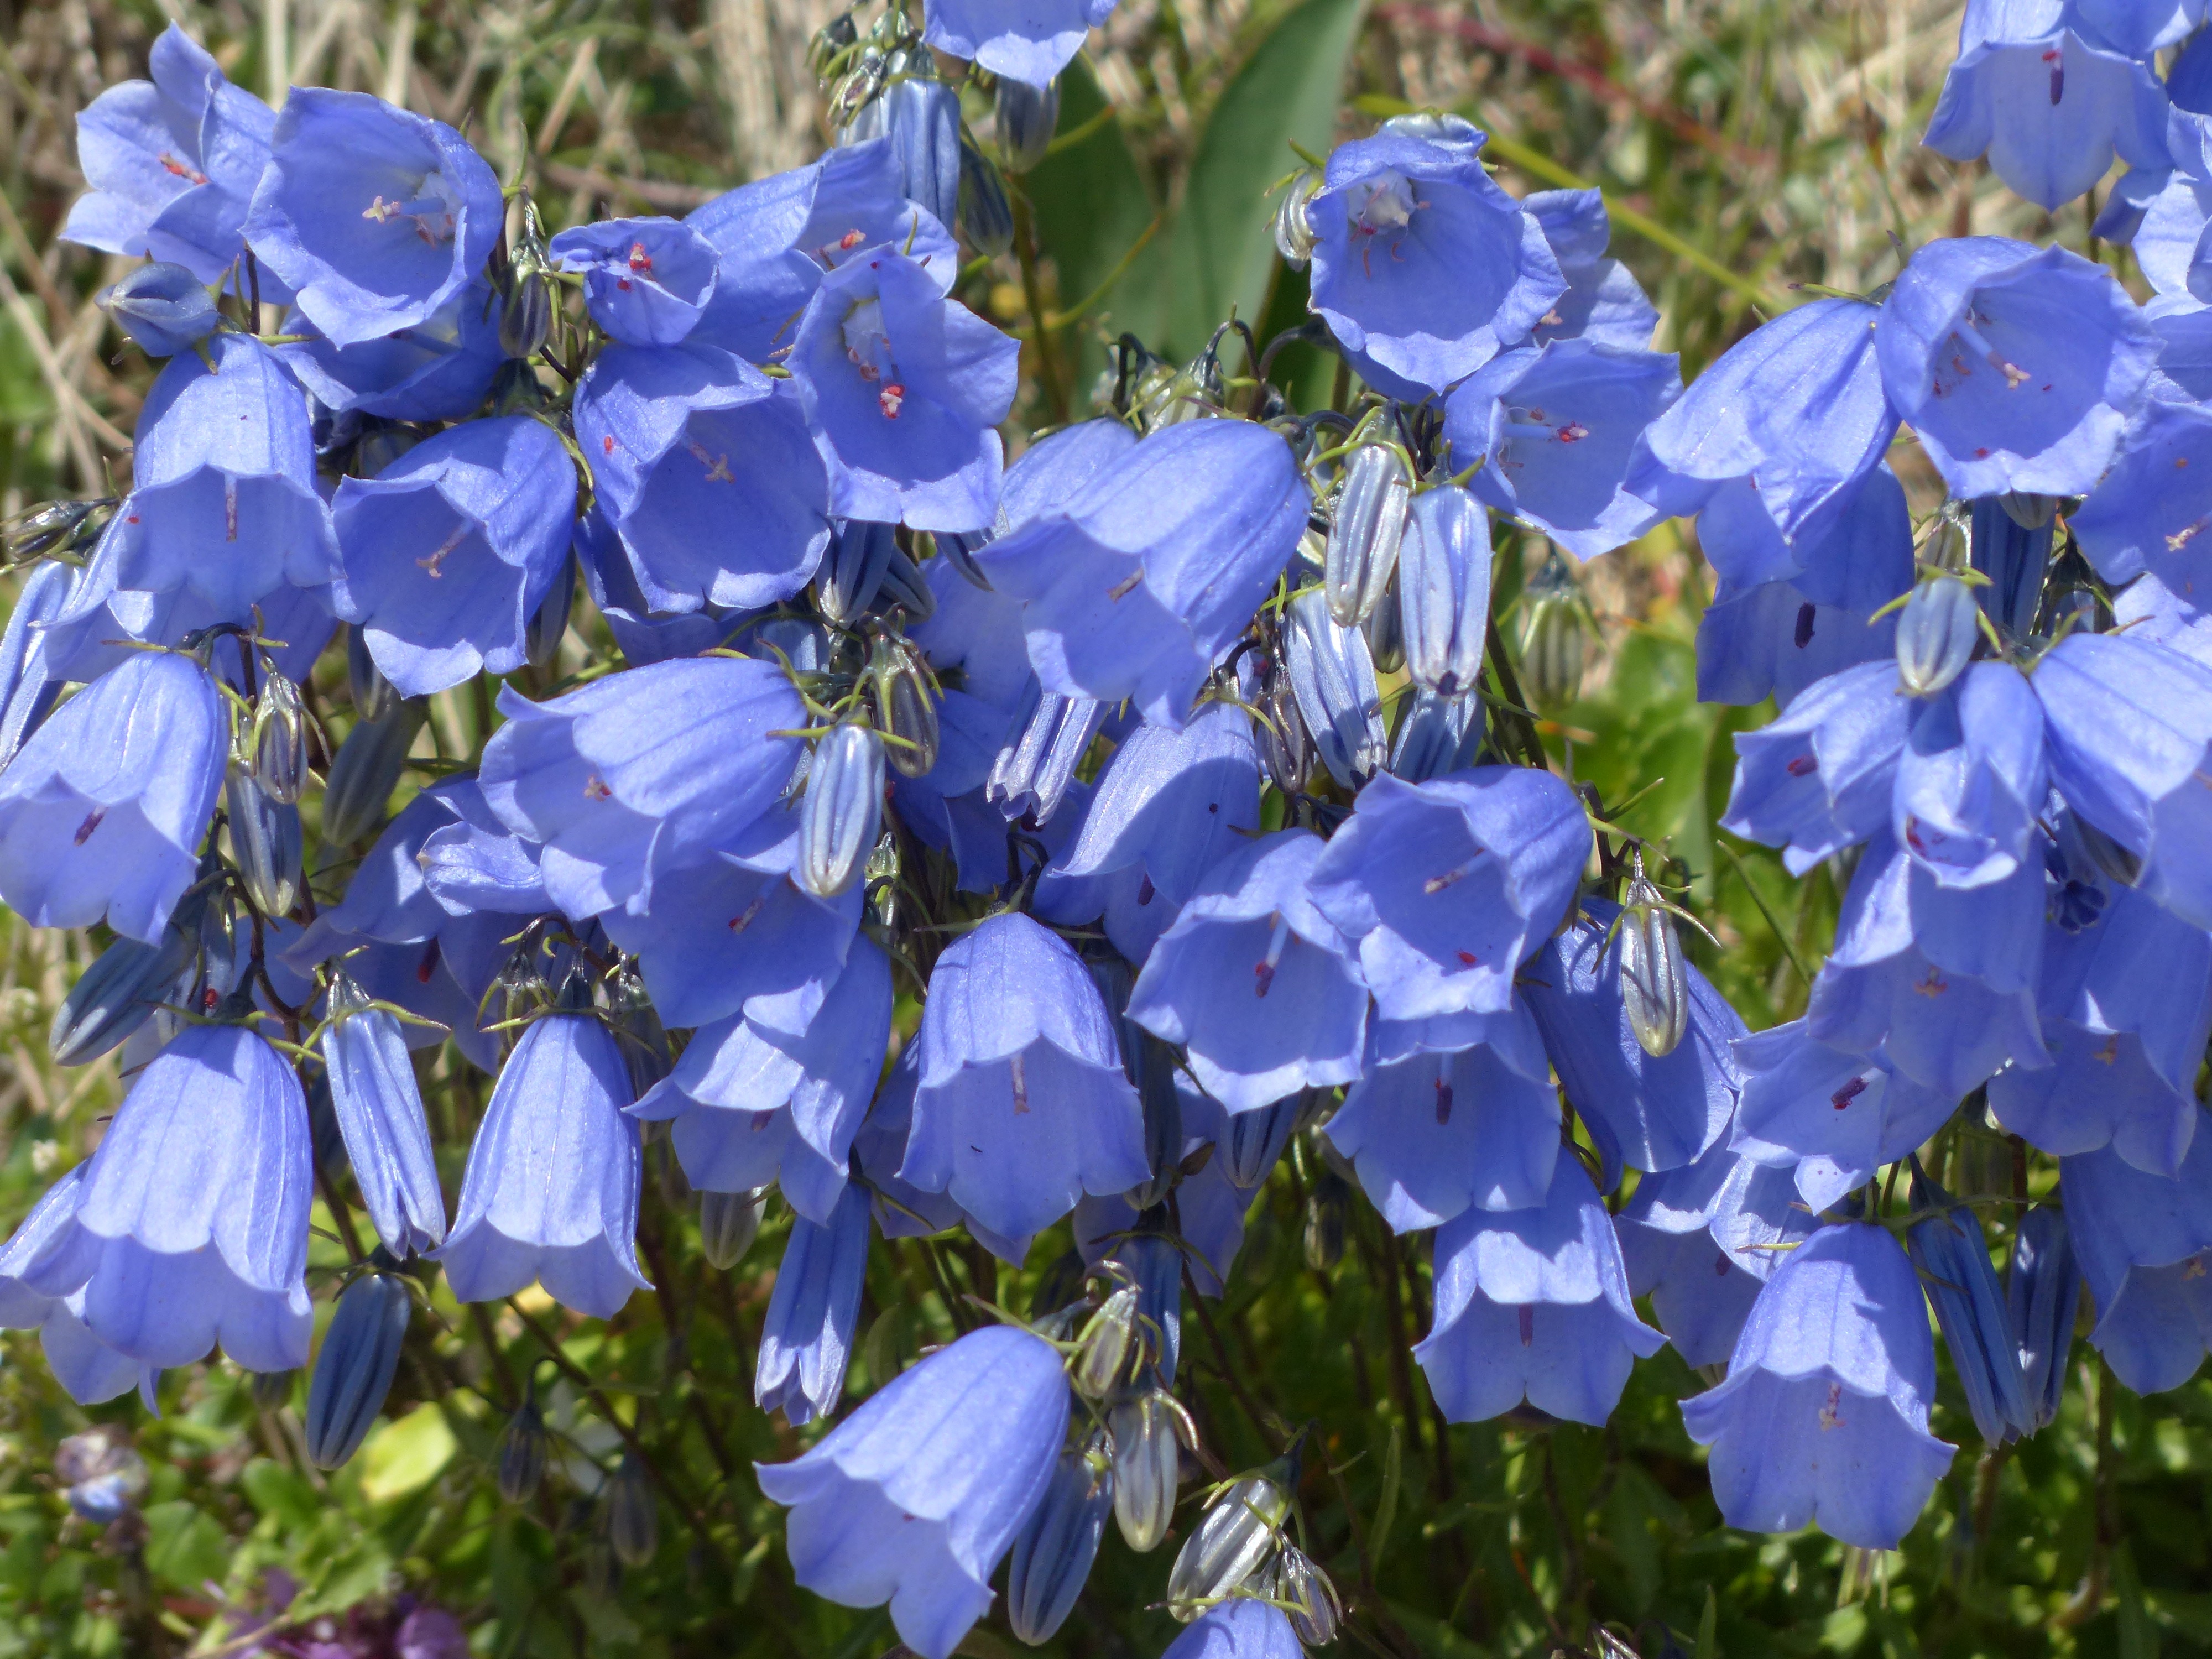
blossom, plant, flower, bloom, bell, blue, flora, wild flower, wildflower, wild plant, campanula, bellflower, flowering plant, blue violet, delphinium, light blue, alpine flower, bellflower family, dwarf bellflower, harebell, alpine plant, petite bellflower, glockig, blue purple, low bellflower, campanula cochleariifolia, ringing crown, small bellflower, annual plant, land plant, violet family, colorado blue columbine